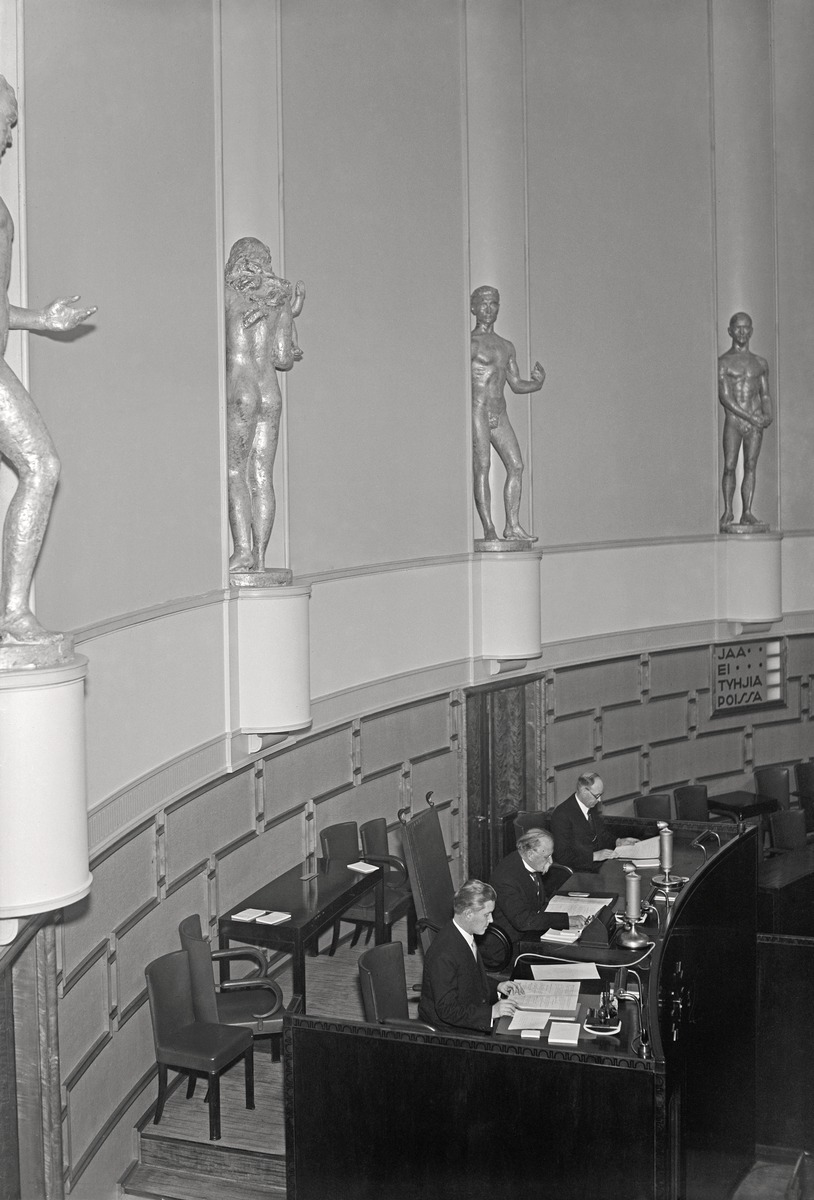
Kyösti Kallio valitaan Suomen presidentiksi
Kyösti Kallio väljs till Finlands president; Kyösti Kallio is elected President of Finland
sisällön kuvaus: Kyösti Kallio valitaan Suomen presidentiksi Helsingissä 15.2.1937. Toinen vaalikierros. Pääministeri Kyösti Kallio julistaa vaalitoimituksen avatuksi. content description: Kyösti Kallio is elected President of Finland in Helsinki 15.2.1937. The second election round. Prime Minister Kyösti Kallio declares the election process opened. innehållsbeskrivning: Kyösti Kallio väljs till Finlands president i Helsingfors 15.2.1937. Den andra valomgången. Statsminister Kyösti Kallio förklarar valförrättningen öppnad.
Kuvaaja: Sundström, Hugo, kuvaaja
Vuosi: 1937
Paikka: Suomi, Uusimaa, Helsinki
Aiheet: Kallio, Kyösti; HBL; presidentit; presidents; politics; presidenter; politik